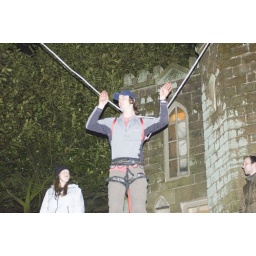
in the flying machine